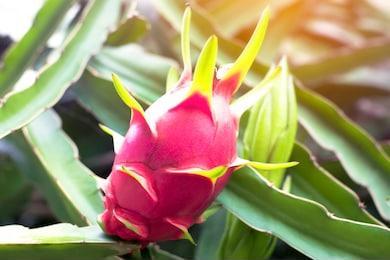
Label: Dragonfruit